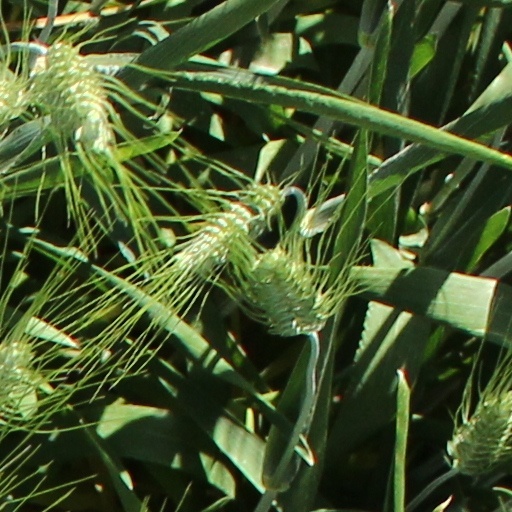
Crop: wheat